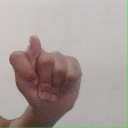
अक्षर: ट